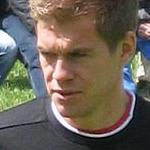
Age: 23